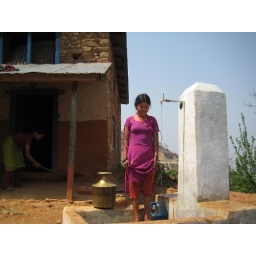
Girl filling her water jug with new faucet in Majuwa.